Lowfield Heath

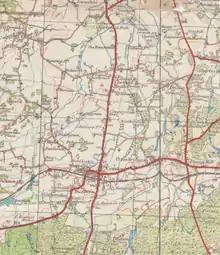
This 1932 map shows the crossroads, inn, church and "Old Windmill"

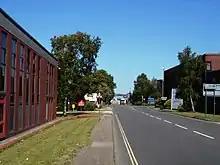
Looking north towards the runway, immediately behind the lorry (centre). This road was part of the main route from London to Brighton until the 1950s

Lowfield Heath is a former village within the boundaries of the Borough of Crawley, West Sussex, England. Situated on the main London to Brighton road approximately south of London and north of Crawley, it was gradually rendered uninhabitable by the expansion of London Gatwick Airport immediately to the north.